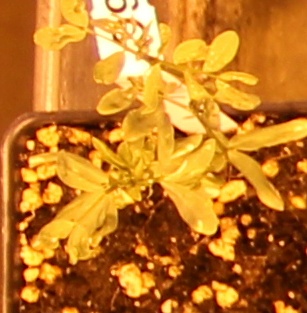
Label: Lentil